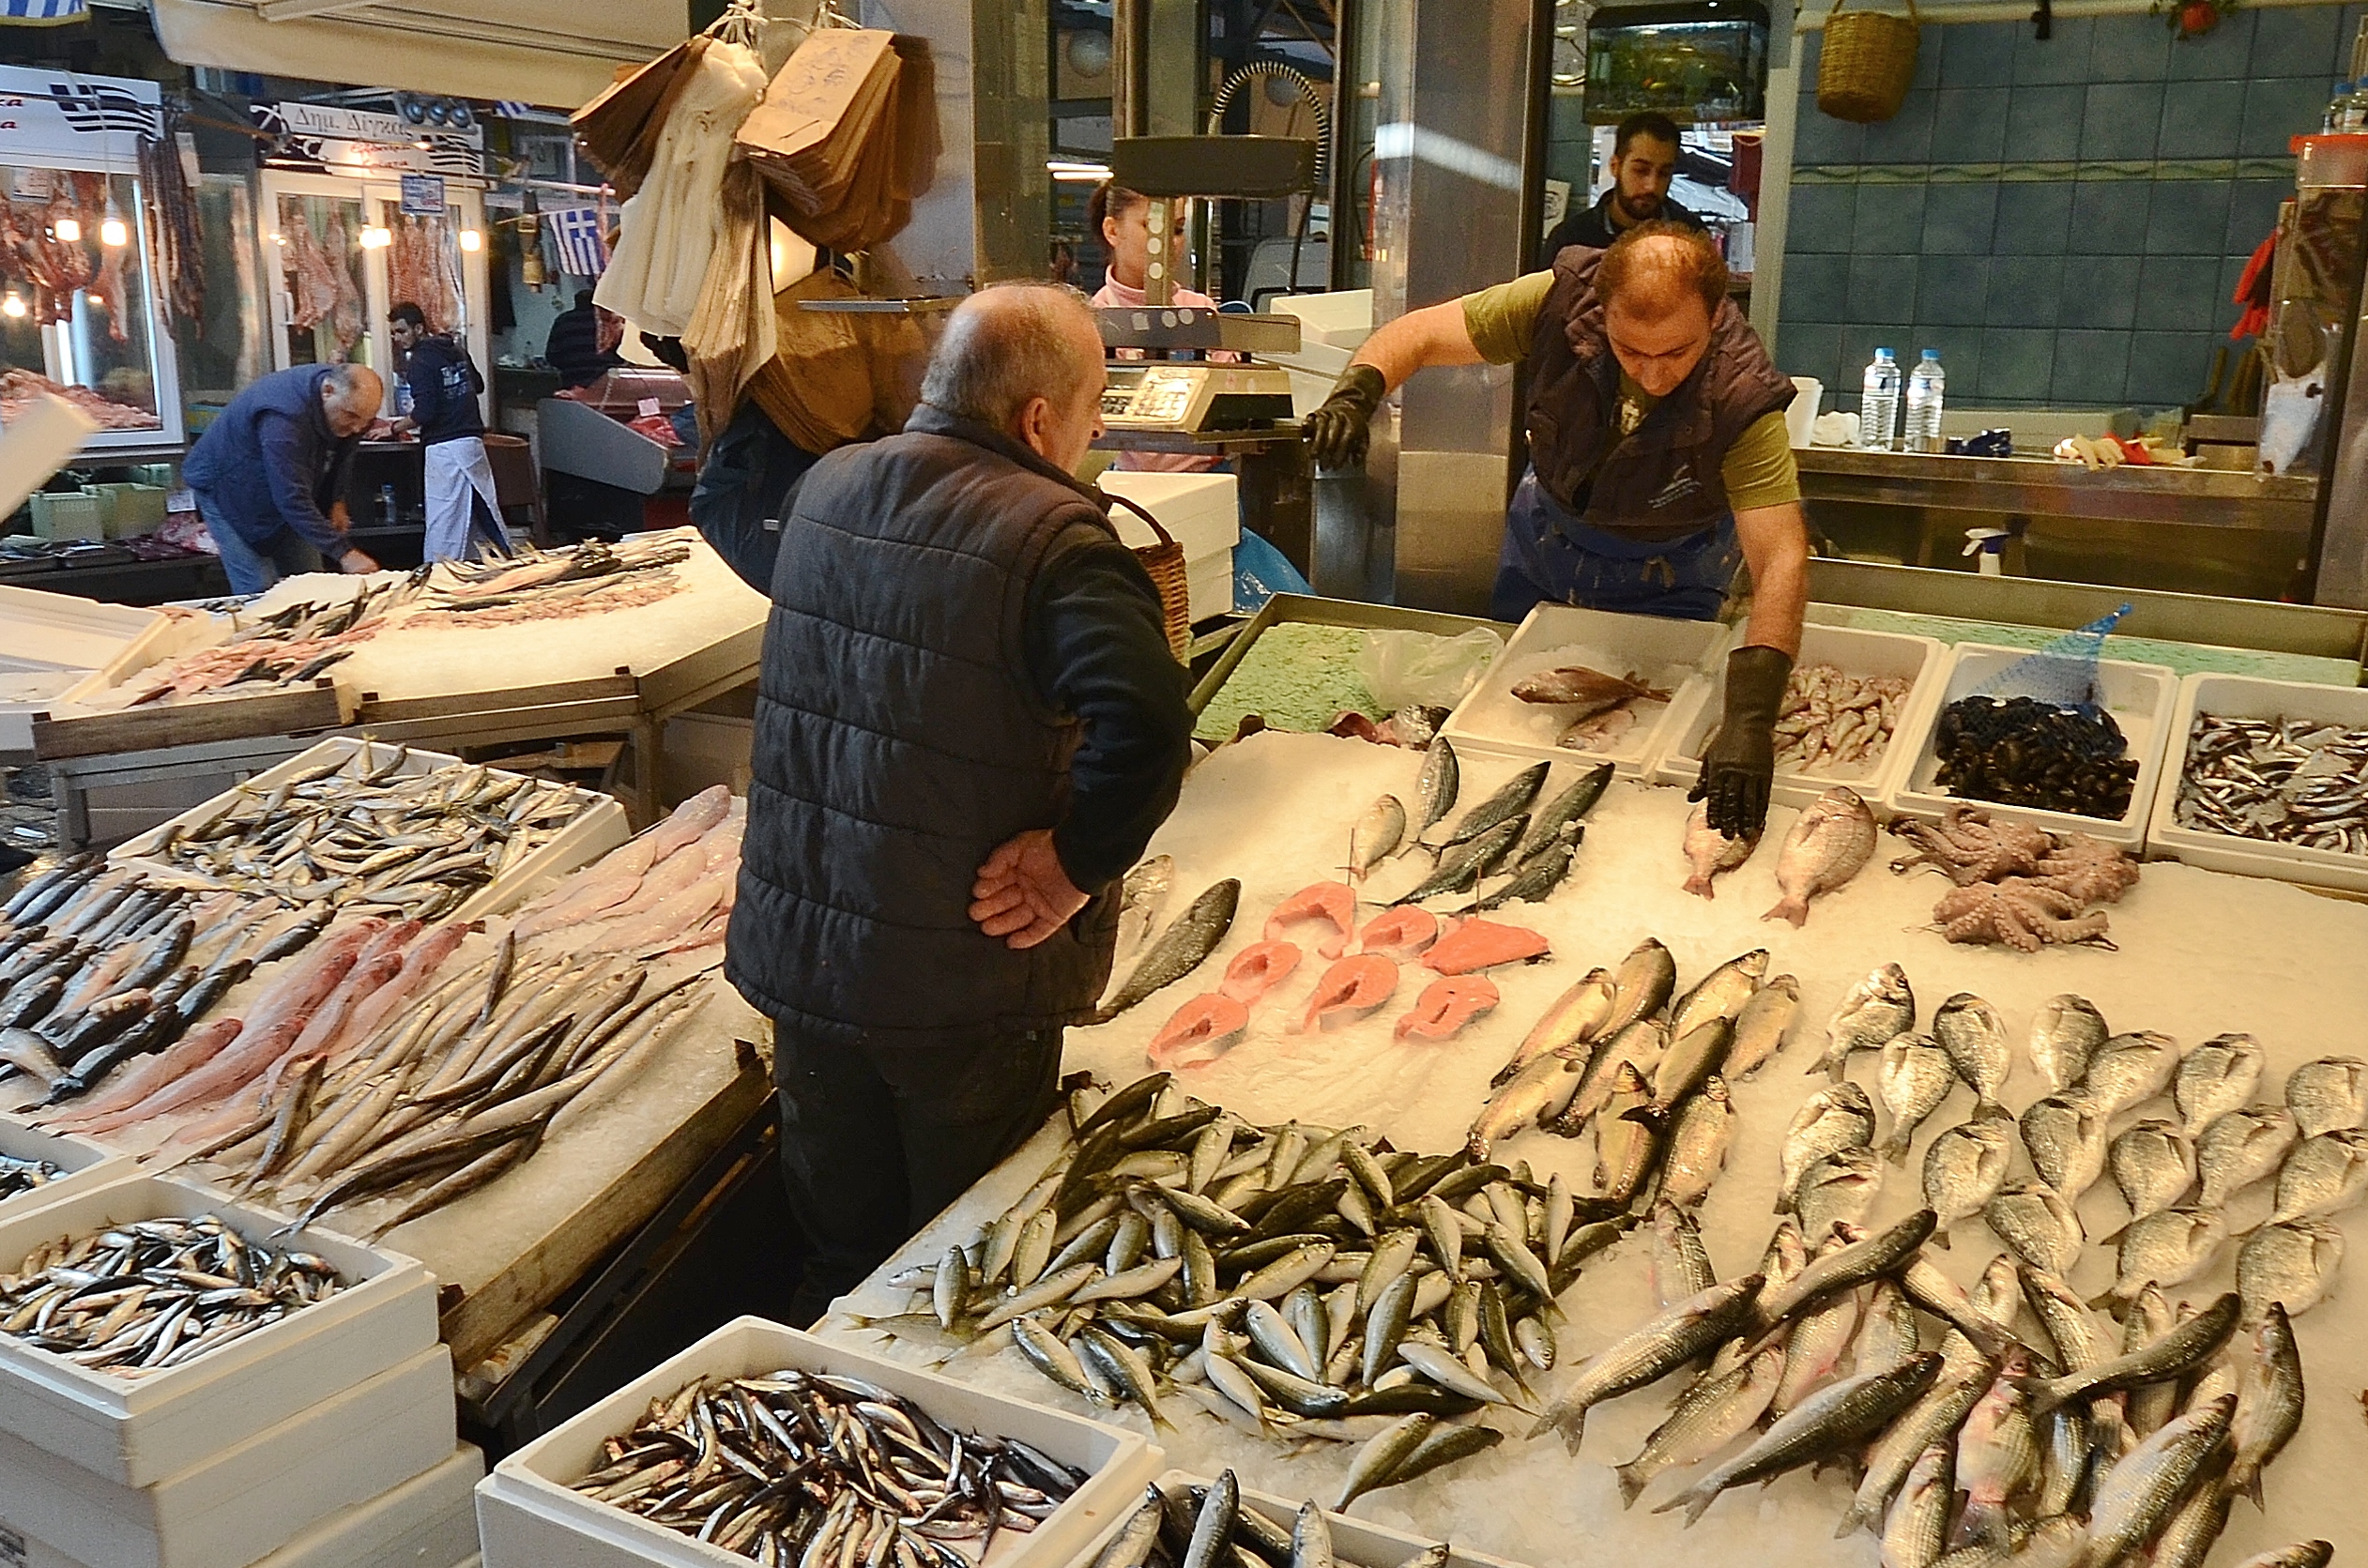
people, wood, city, food, vendor, bazaar, market, marketplace, public space, fish market, art, human settlement